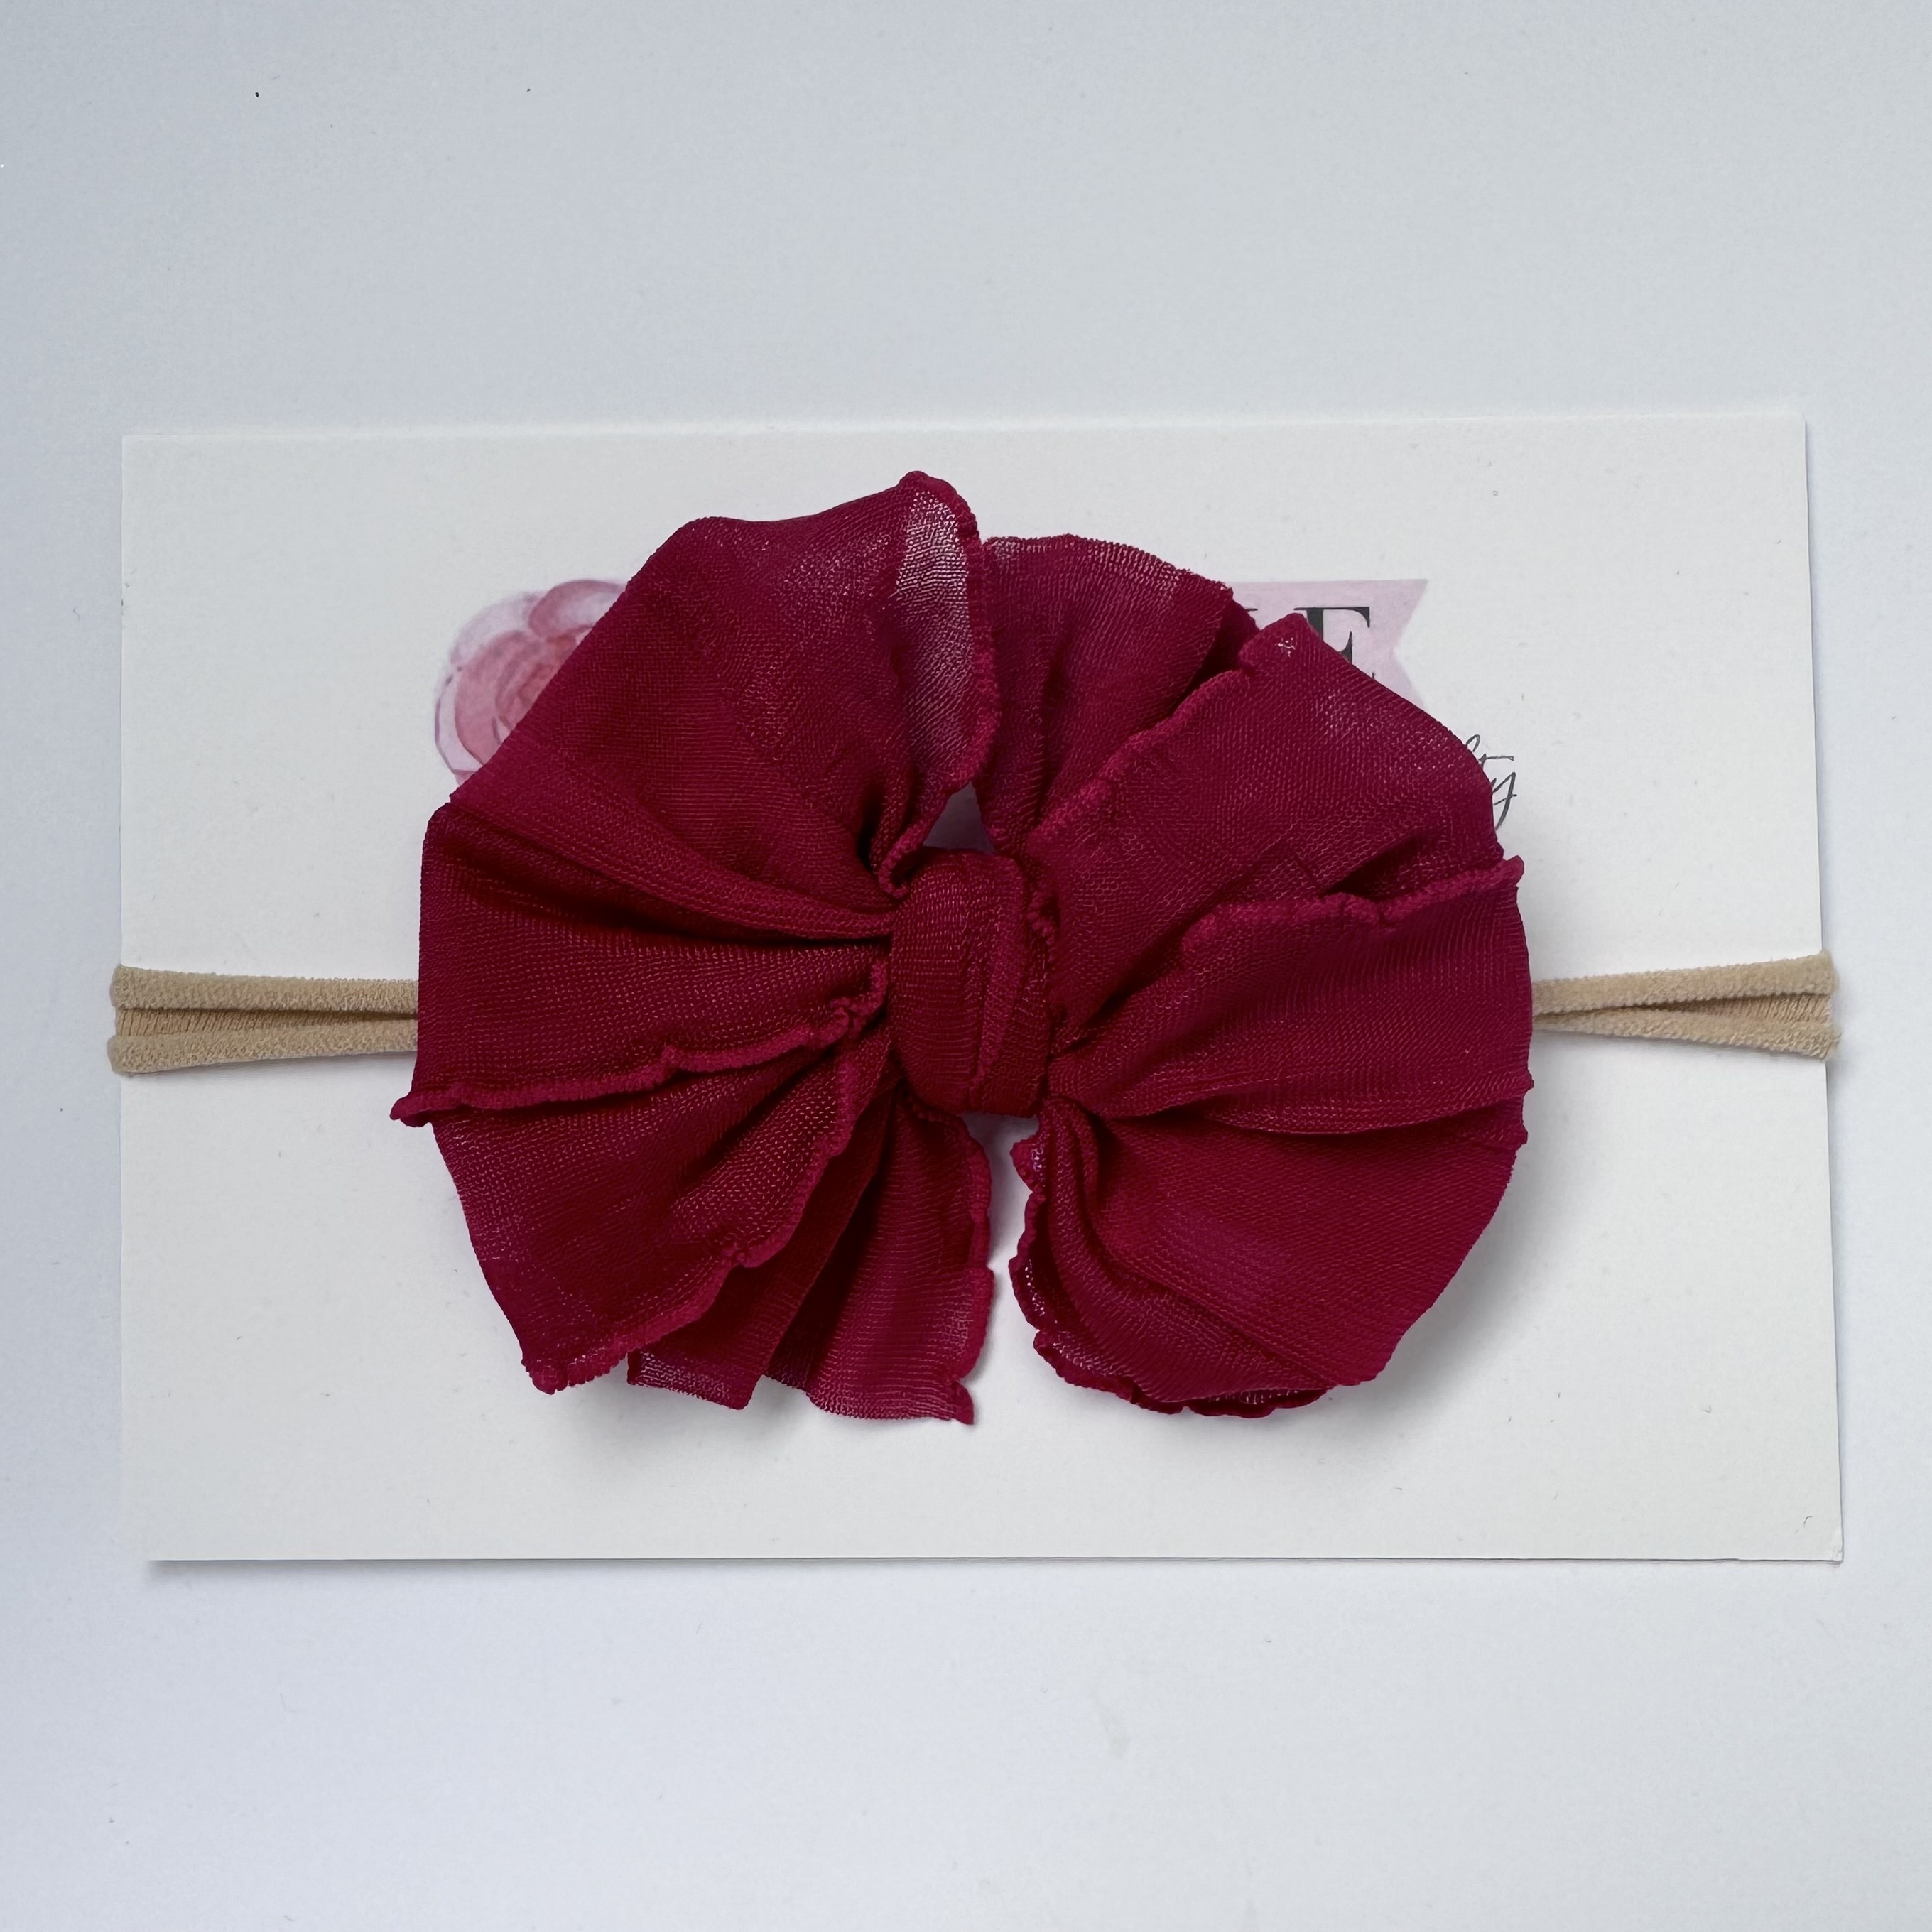
Skinny Mini Ruffled Headband- Deep Red
Introducing our adorable 4-inch Ruffled Bow on Skinny Nylon Headband, specially designed to bring comfort and style to your newborn baby. Crafted with utmost care and attention to detail, this headband is made from a soft and stretchy nylon material that ensures a snug and gentle fit. The skinny nylon headband is designed to provide the perfect fit for your newborn baby's delicate head. Its stretchy and flexible nature ensures a comfortable wearing experience, allowing your little one to move and grow without any discomfort. The gentle elasticity of the headband also means it can adapt to your baby's head size, providing a secure and cozy fit that stays in place. This 4-inch Ruffled Bow on Skinny Nylon Headband is not only a stylish accessory but also a practical choice for everyday wear. It adds a touch of elegance to any outfit, whether it's a cute onesie or a fancy dress. The versatility of this headband makes it suitable for various occasions, from casual outings to special events, ensuring your baby looks picture-perfect in.
Brand: RockinRoyalty
Category: Apparel & Accessories > Clothing Accessories > Hair Accessories > Headbands